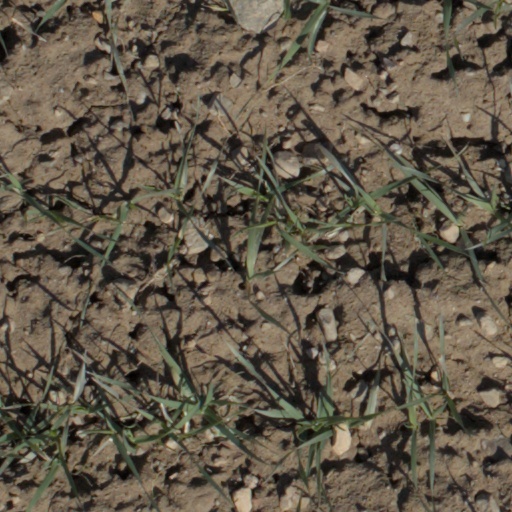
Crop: wheat